Javořice

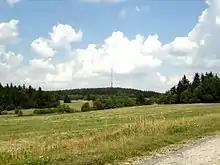
Summit of Javořice from the south

The summit is forested by mixed mainly spruce forest, with some pines, birches and maples. Plants: False lily, fern bracken, western oakfern, and lot of bilberryes.